Segnas railway station

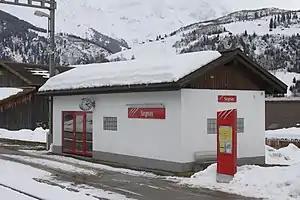
The station in 2014

Segnas railway station is a railway station in the municipality of Disentis/Mustér, in the Swiss canton of Grisons. It is an intermediate stop on the gauge Furka Oberalp line of the Matterhorn Gotthard Bahn.